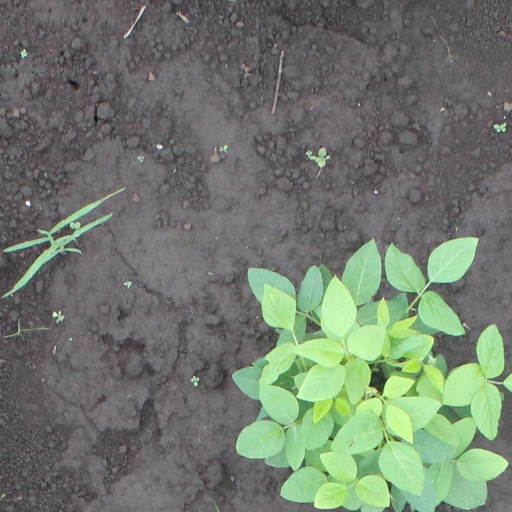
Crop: soybean